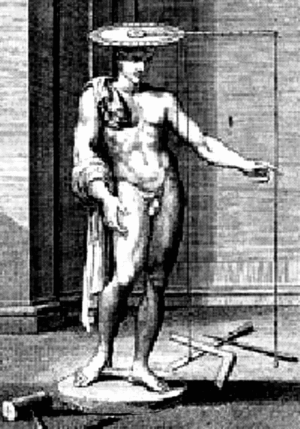
De statua est un traité de sculpture écrit en 1462 et publié en 1464 par Leon Battista Alberti. C'est le troisième opus de sa trilogie de traités des arts majeurs qui a été largement diffusée pendant la Renaissance, il fut précédé par De pictura et De re aedificatoria.